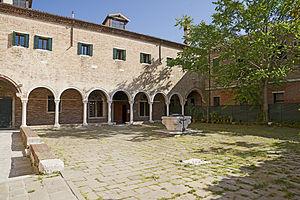
L'église de St Job, est une église catholique de Venise, en Italie.